1944 NSWRFL season

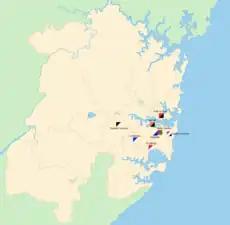
The geographical locations of the teams that contested the 1944 premiership across Sydney.

Newtown looked set for back-to-back titles after finishing as minor premiers. Both Newtown and Balmain won their respective semi-finals with the Bluebags blitzing St George by 55 points to 7, which was to remain the Dragons' largest losing margin until 1994 and the largest margin in a finals match until 2019. However injuries and war duties then ravaged the side including the key losses of Len Smith and Herb Narvo who had starred for them all season. Balmain thus overcame Newtown 19–16 in the final, enabling Newtown a “right of challenge”.